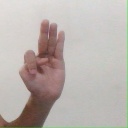
अक्षर: भ